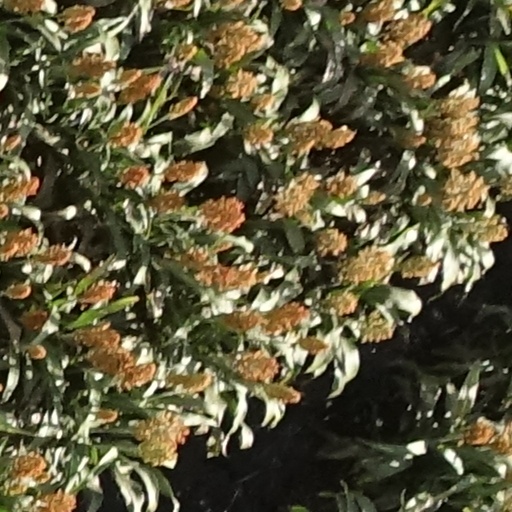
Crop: sorghum